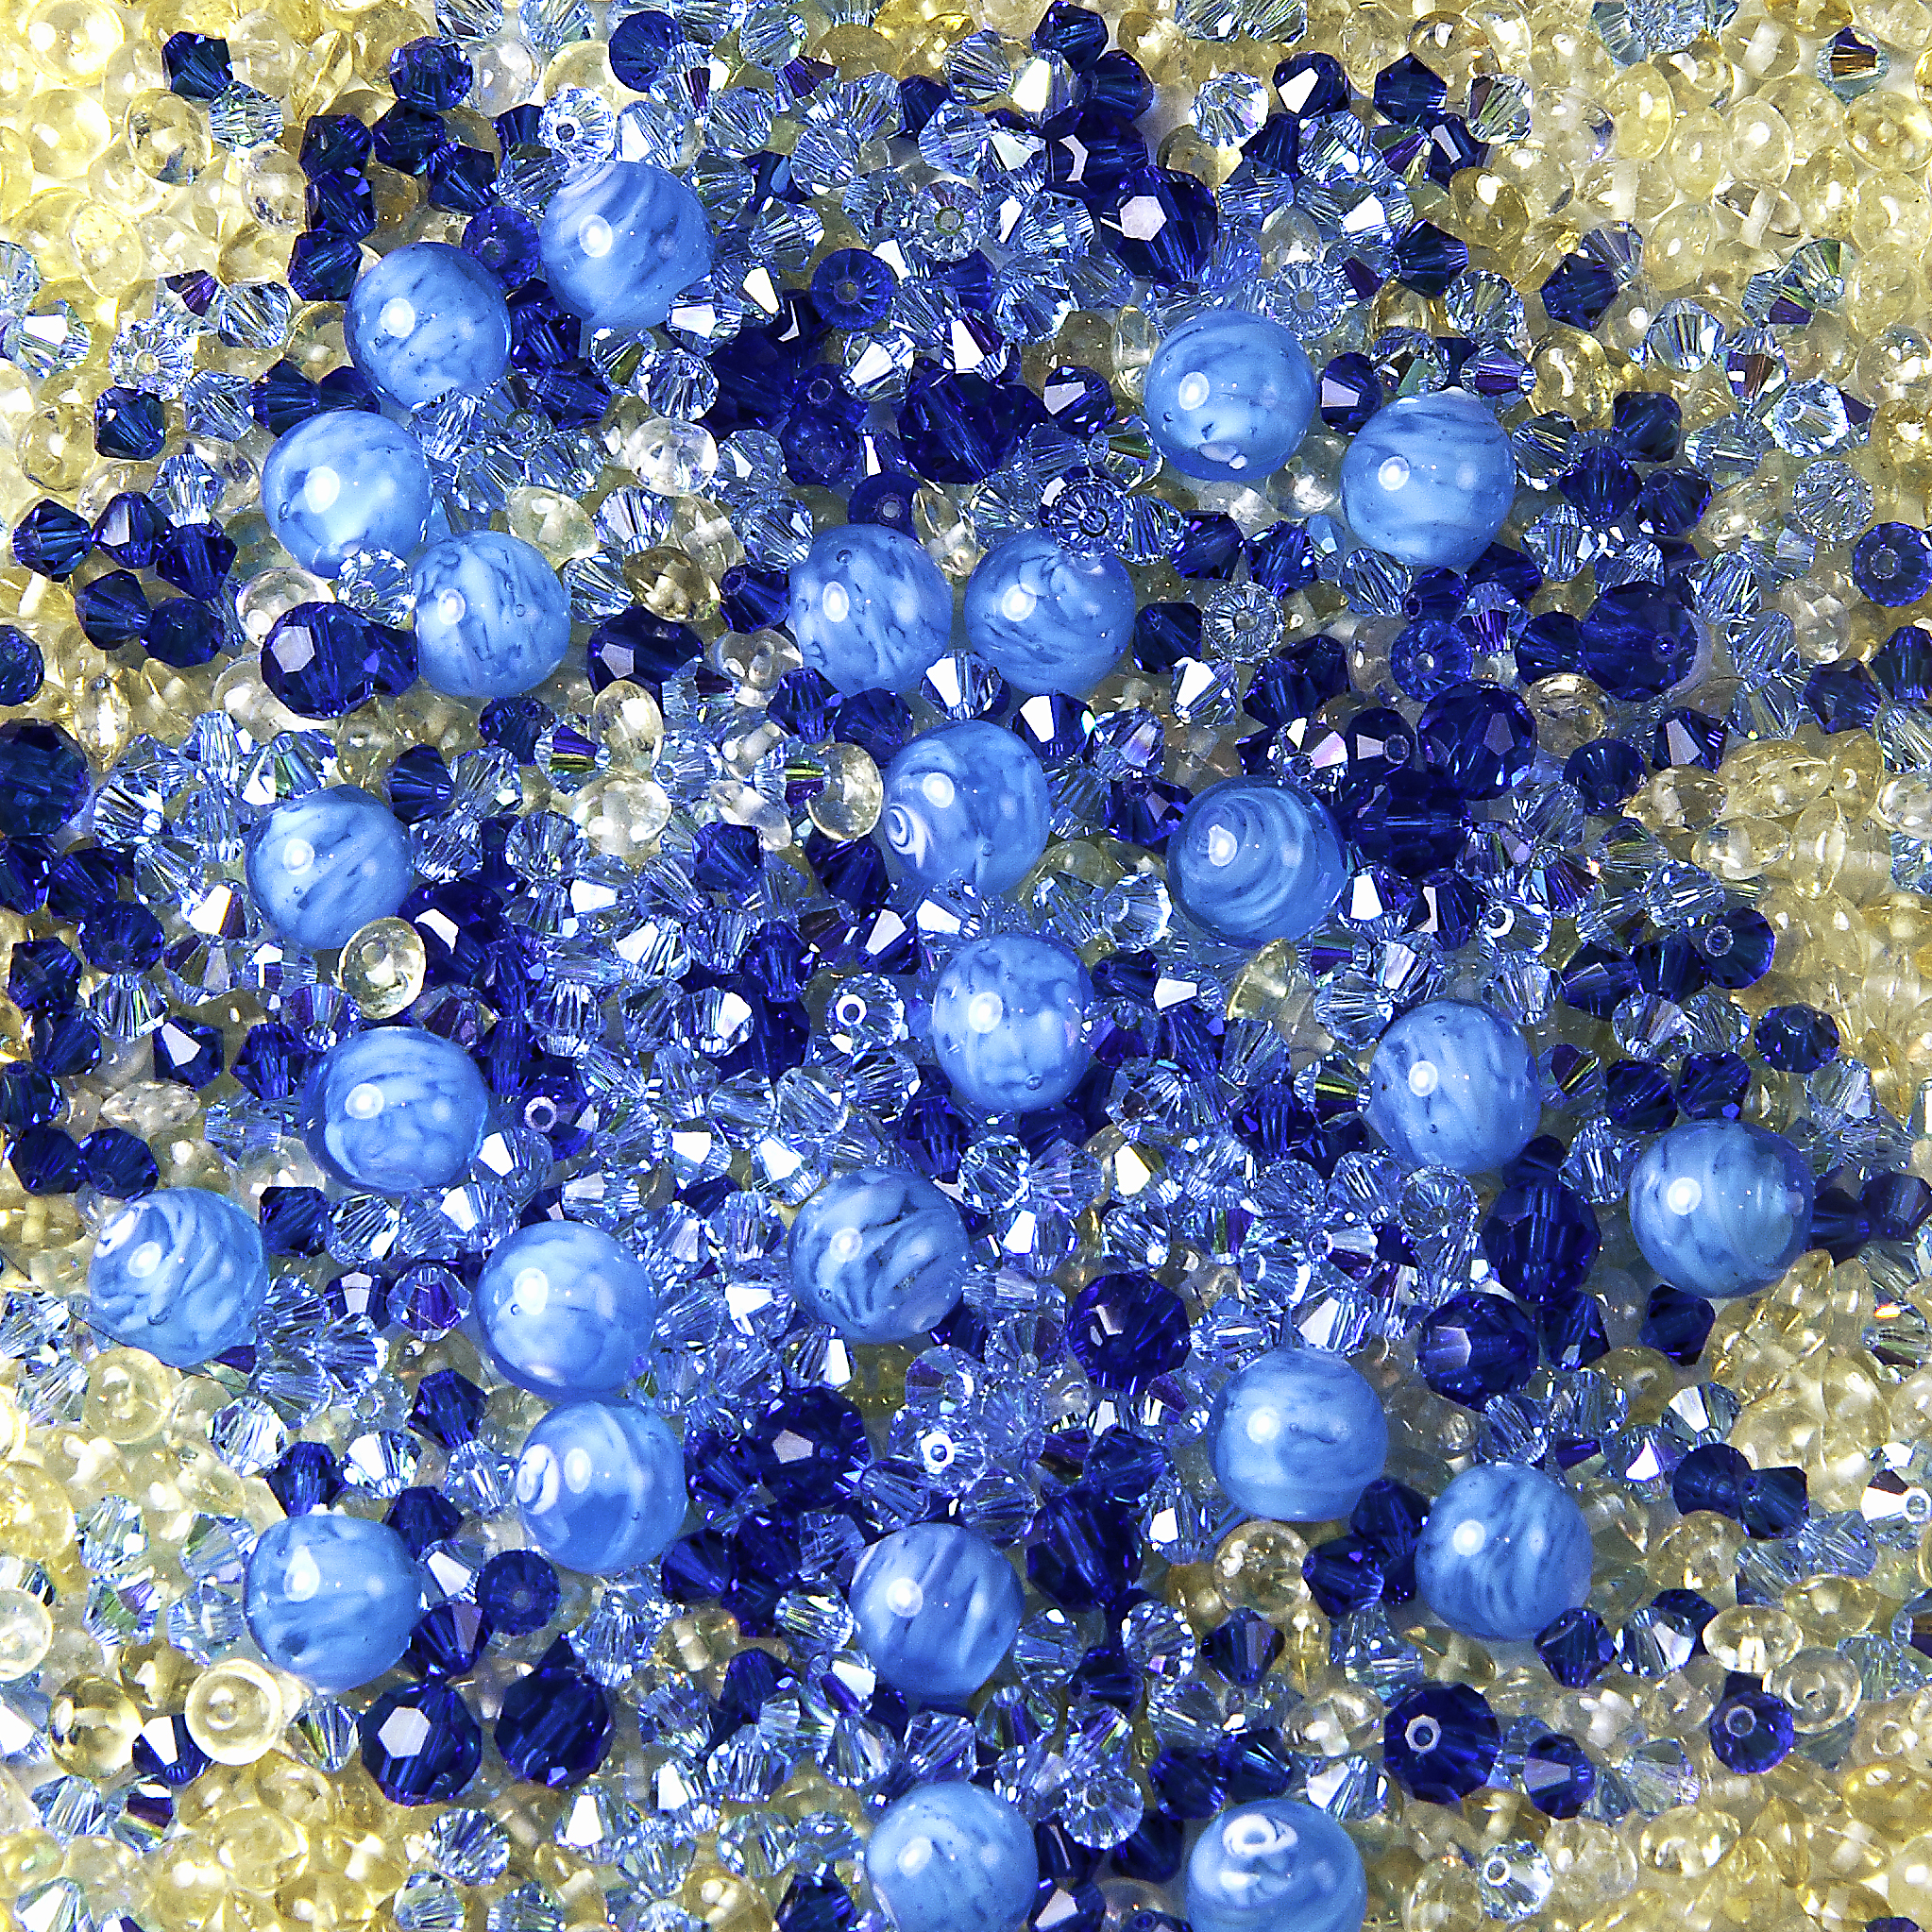
abstract, macro, blue, bead, toy, circle, sparkle, art, beads, msh0213, bluestblue, msh02134, fashion accessory